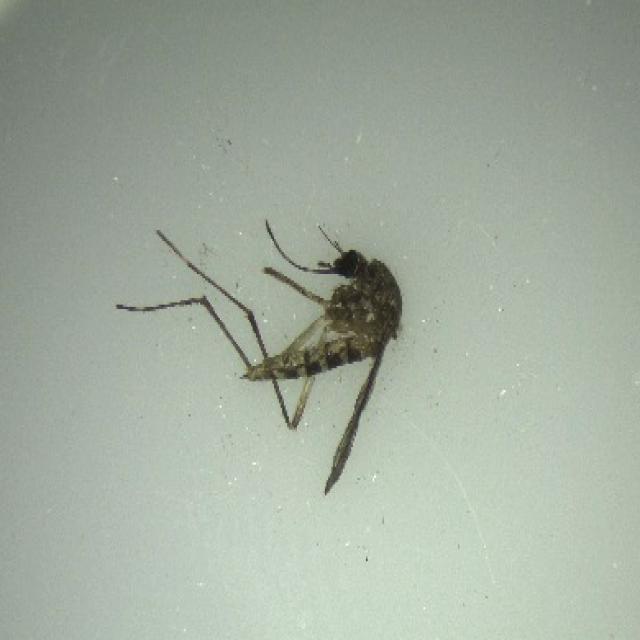
Species: aedes_vexans